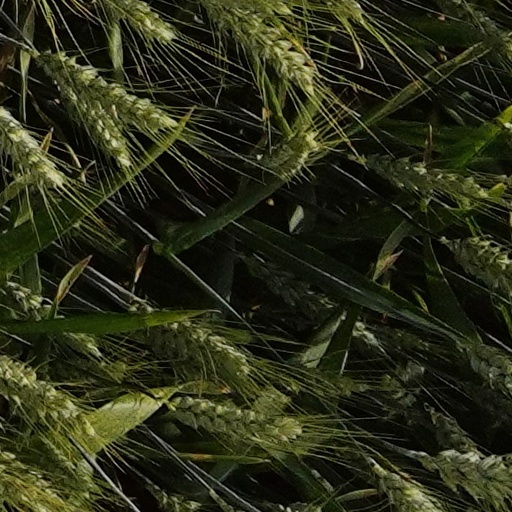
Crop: wheat